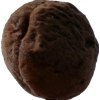
Label: peach